Languages of the Roman Empire

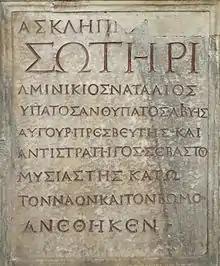
Greek dedication on an altar to Asclepius the Savior by the Roman consul Lucius Minucius Natalis (133–134 AD)

Koine Greek had become the common language of the eastern Mediterranean and into Asia Minor after the conquests of Alexander the Great. Lucian even imagines that Greek is the universal language of the dead in the underworld. In late antiquity, a Greek-speaking majority lived in the Greek peninsula and islands, major cities of the East, and most of Anatolia. Greek continued as the language of the Eastern Roman Empire, and developed into a distinctive medieval Greek that gave rise to modern Greek.